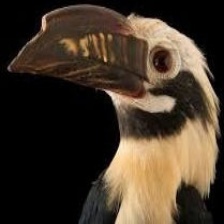
Species: VISAYAN HORNBILL
Scientific name: PENELOPIDES PANINI
ImageNet parent category: hornbill